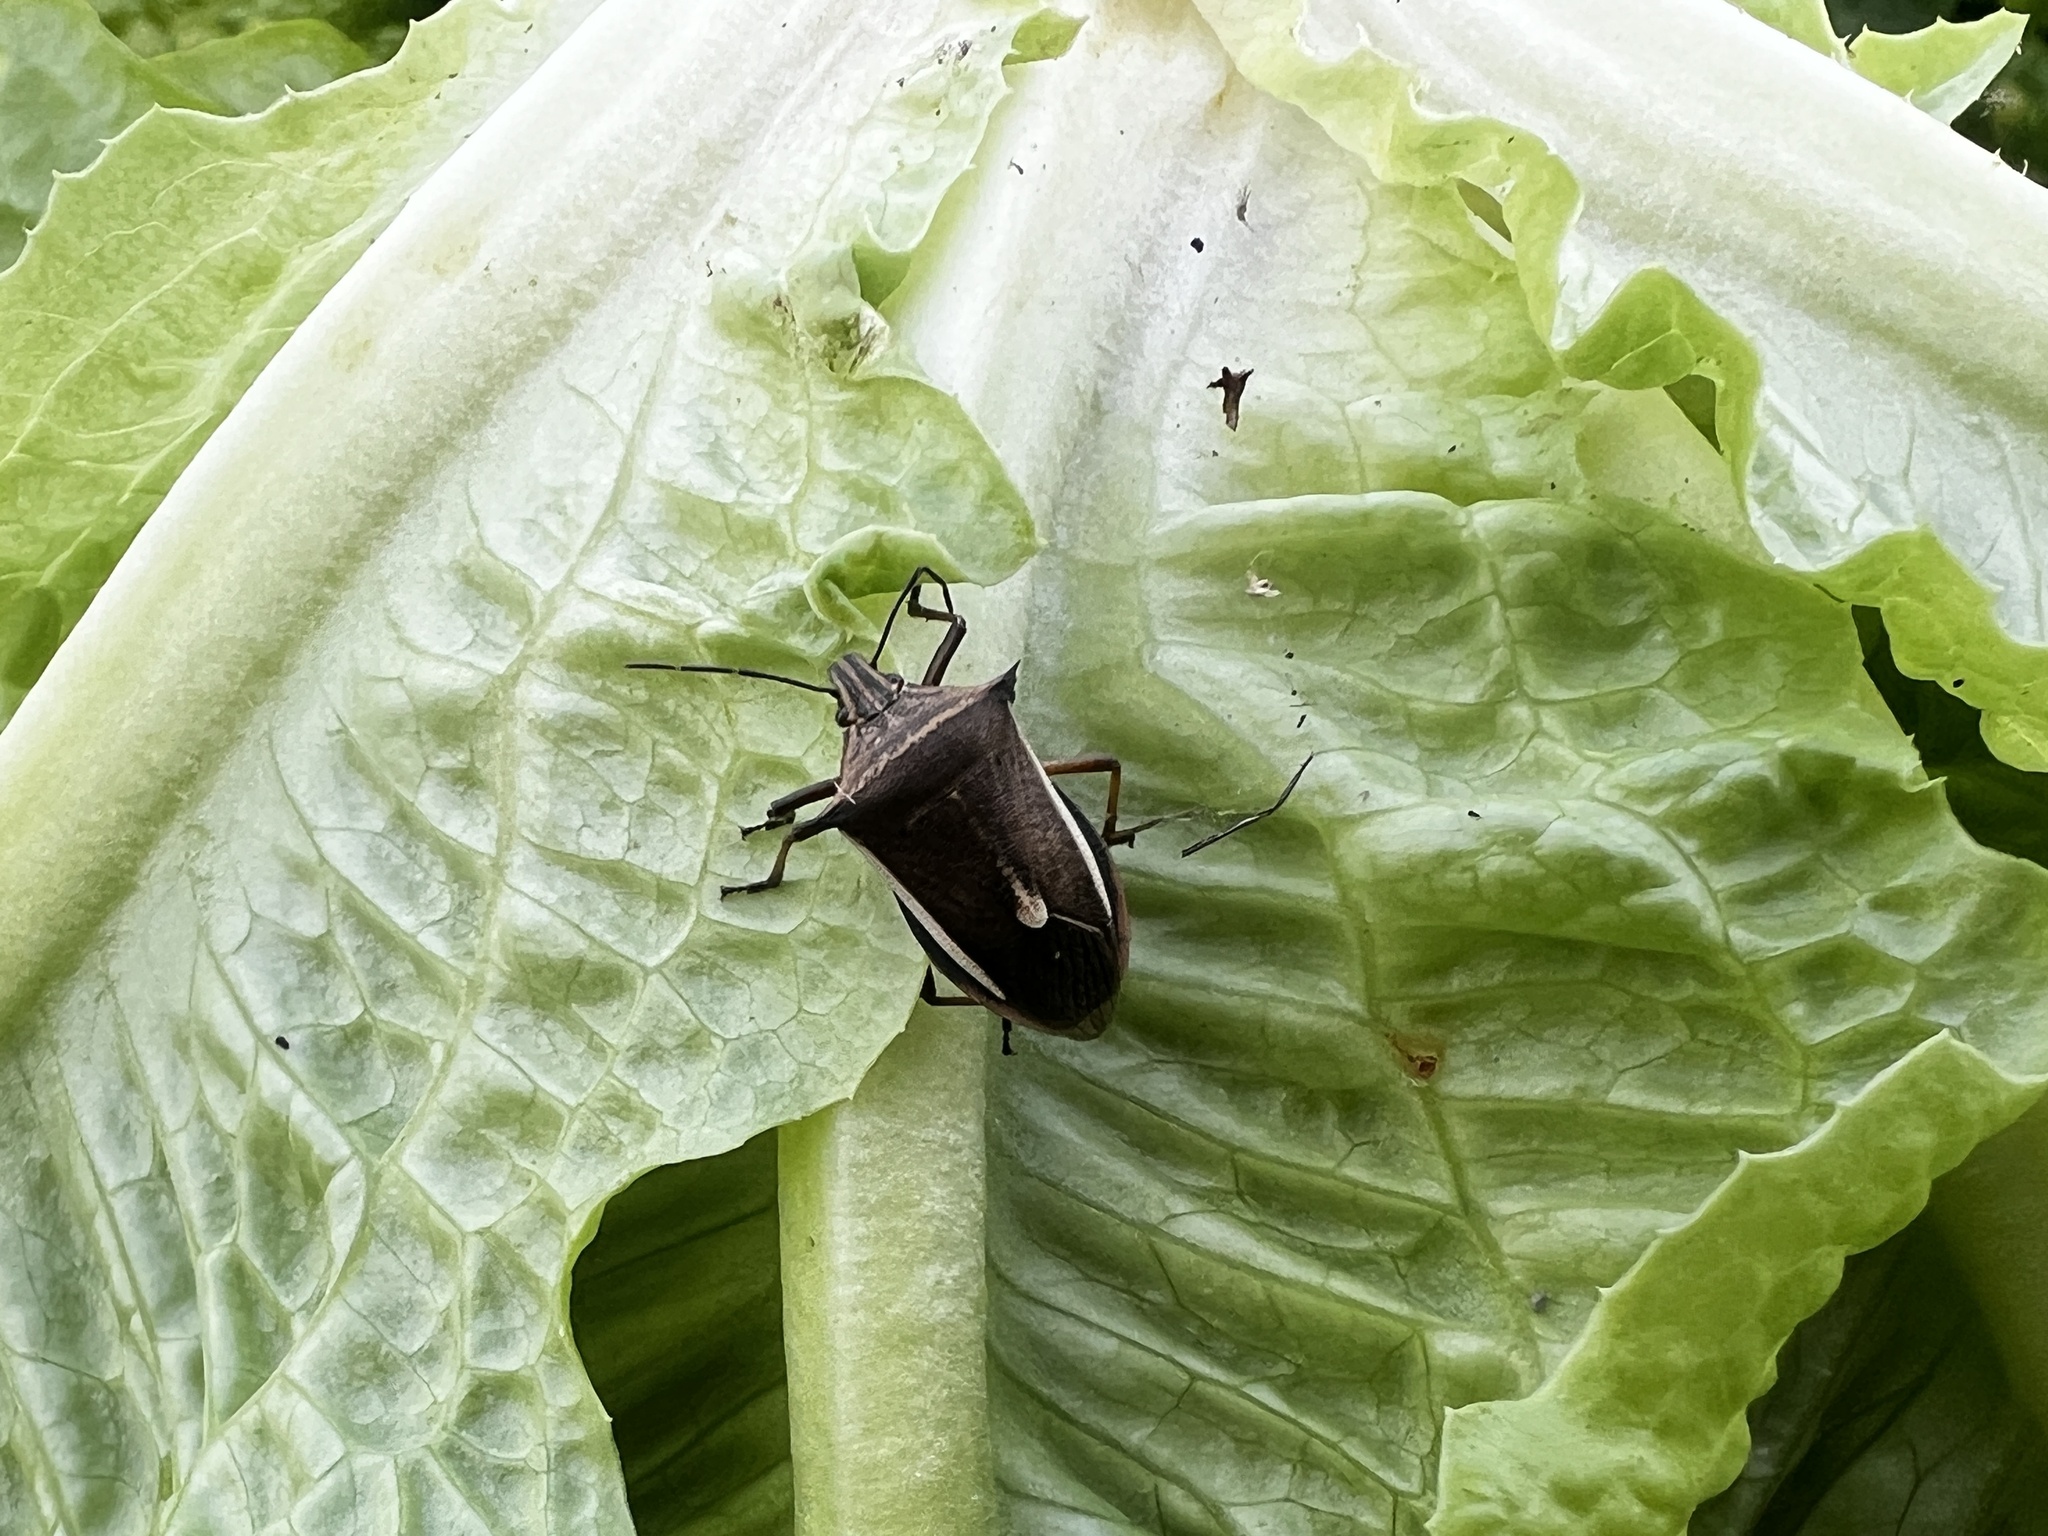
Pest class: stink_bug